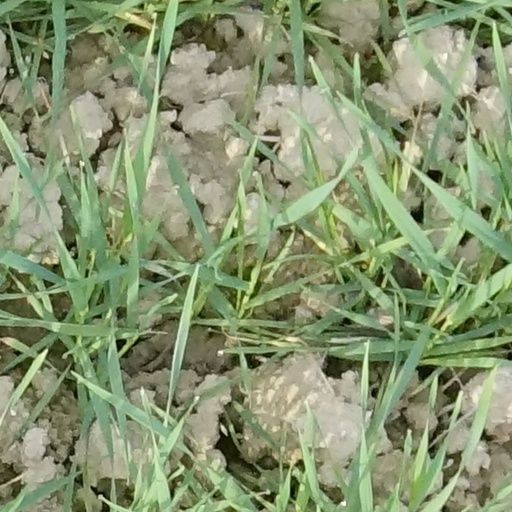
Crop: wheat